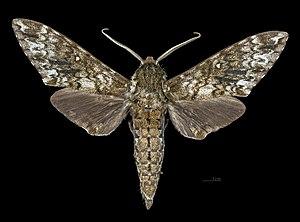
Le genre Dolbina regroupe des insectes lépidoptères de la famille des Sphingidae, de la sous-famille des Smerinthinae, et de la tribu des Sphingulini.
Dolbina inexacta est une espèce de lépidoptères appartenant à la famille des Sphingidae, à la sous-famille des Smerinthinae, à la tribu des Smerinthini, et du genre Dolbina.